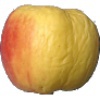
Label: Apple Red Yellow 1